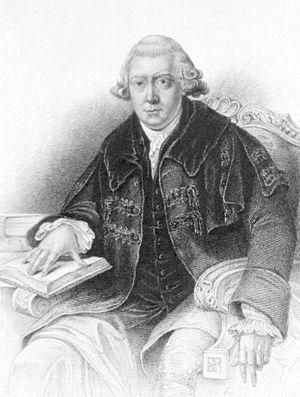
John Gregory, connu également sous le nom de John Gregorie, est un médecin, écrivain et moraliste écossais. Il participa à l'élaboration des premières règles de l'éthique médicale en Grande-Bretagne.